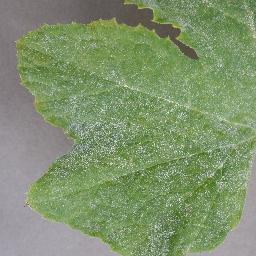
Label: Squash___Powdery_mildew